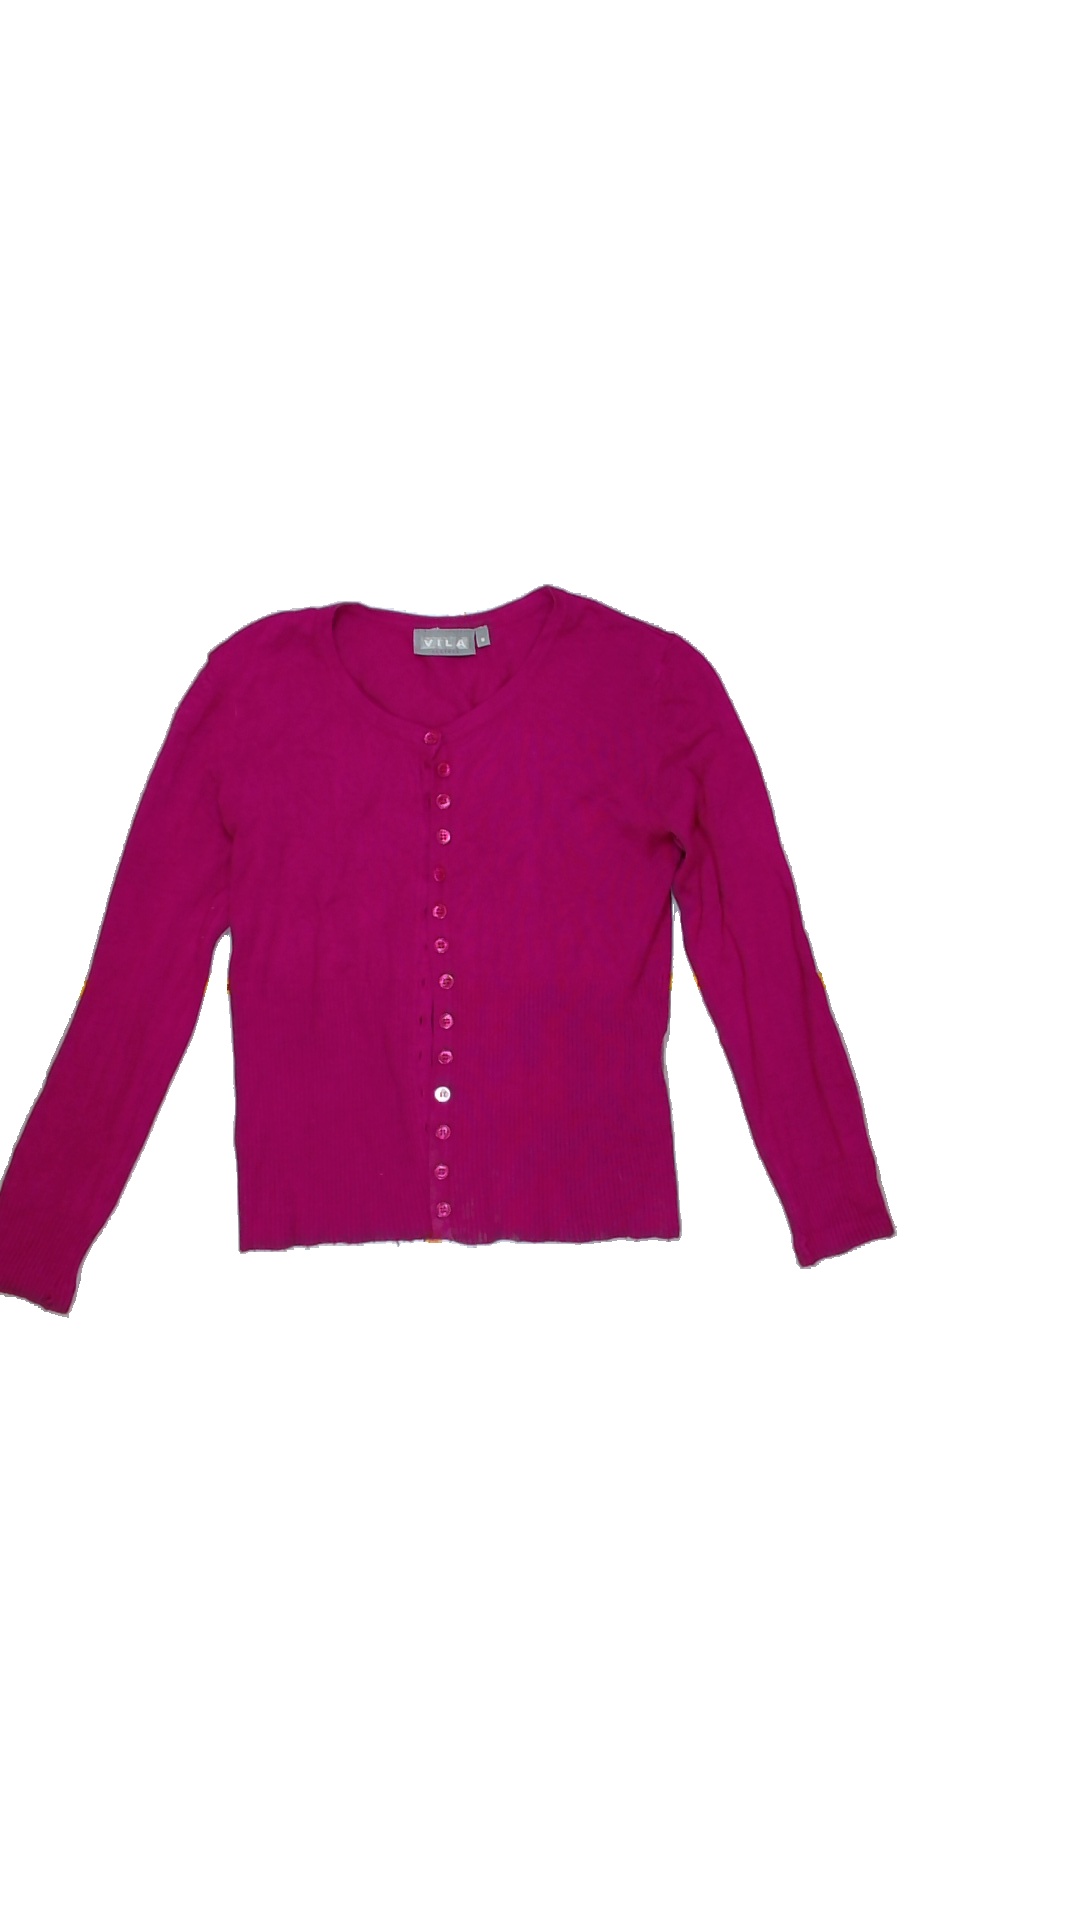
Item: Cardigan (Ladies)
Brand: Vila
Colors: Purple
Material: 82%viscose 18%nylon
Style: No trend
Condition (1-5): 3
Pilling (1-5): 4
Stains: Yes
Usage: Export
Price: <50